MV Agusta 500 racers

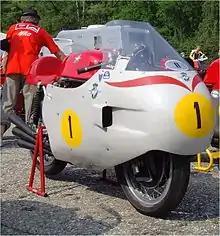
MV Agusta 500 GP 6 Cilindri prototype

The four-cylinder MV Agusta was noncompetitive against the Gileras in 1957 and in practice for the last race of 1957, Monza, Nello Pagani appeared with a completely new machine: a six-cylinder in-line engine. MV Agusta built the engine in response to the Moto Guzzi Otto Cilindri. The machine provided enough power, but this did not outweigh the additional weight. Pagani did not start the machine in the race. John Hartle raced the machine at Monza the following year but retired. When Moto Guzzi and Gilera withdrew from the road race, further development of the six-cylinder engine was no longer necessary. Only one of the MV Agusta 500 6C was built.